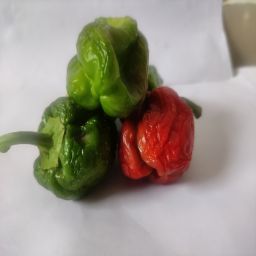
Crop: Bell Pepper
Quality: Old